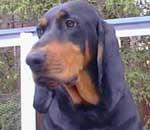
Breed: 225-n000062-black_and_tan_coonhound